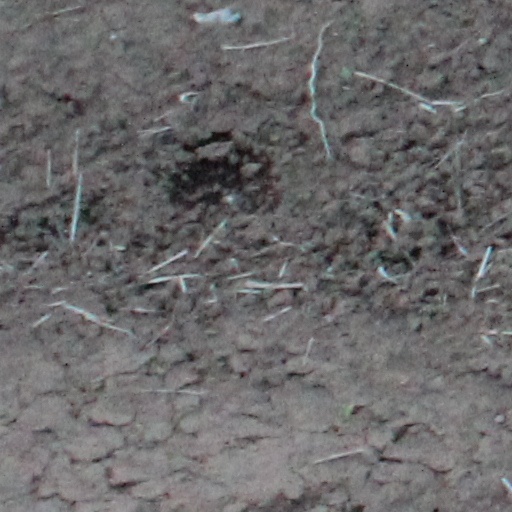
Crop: wheat